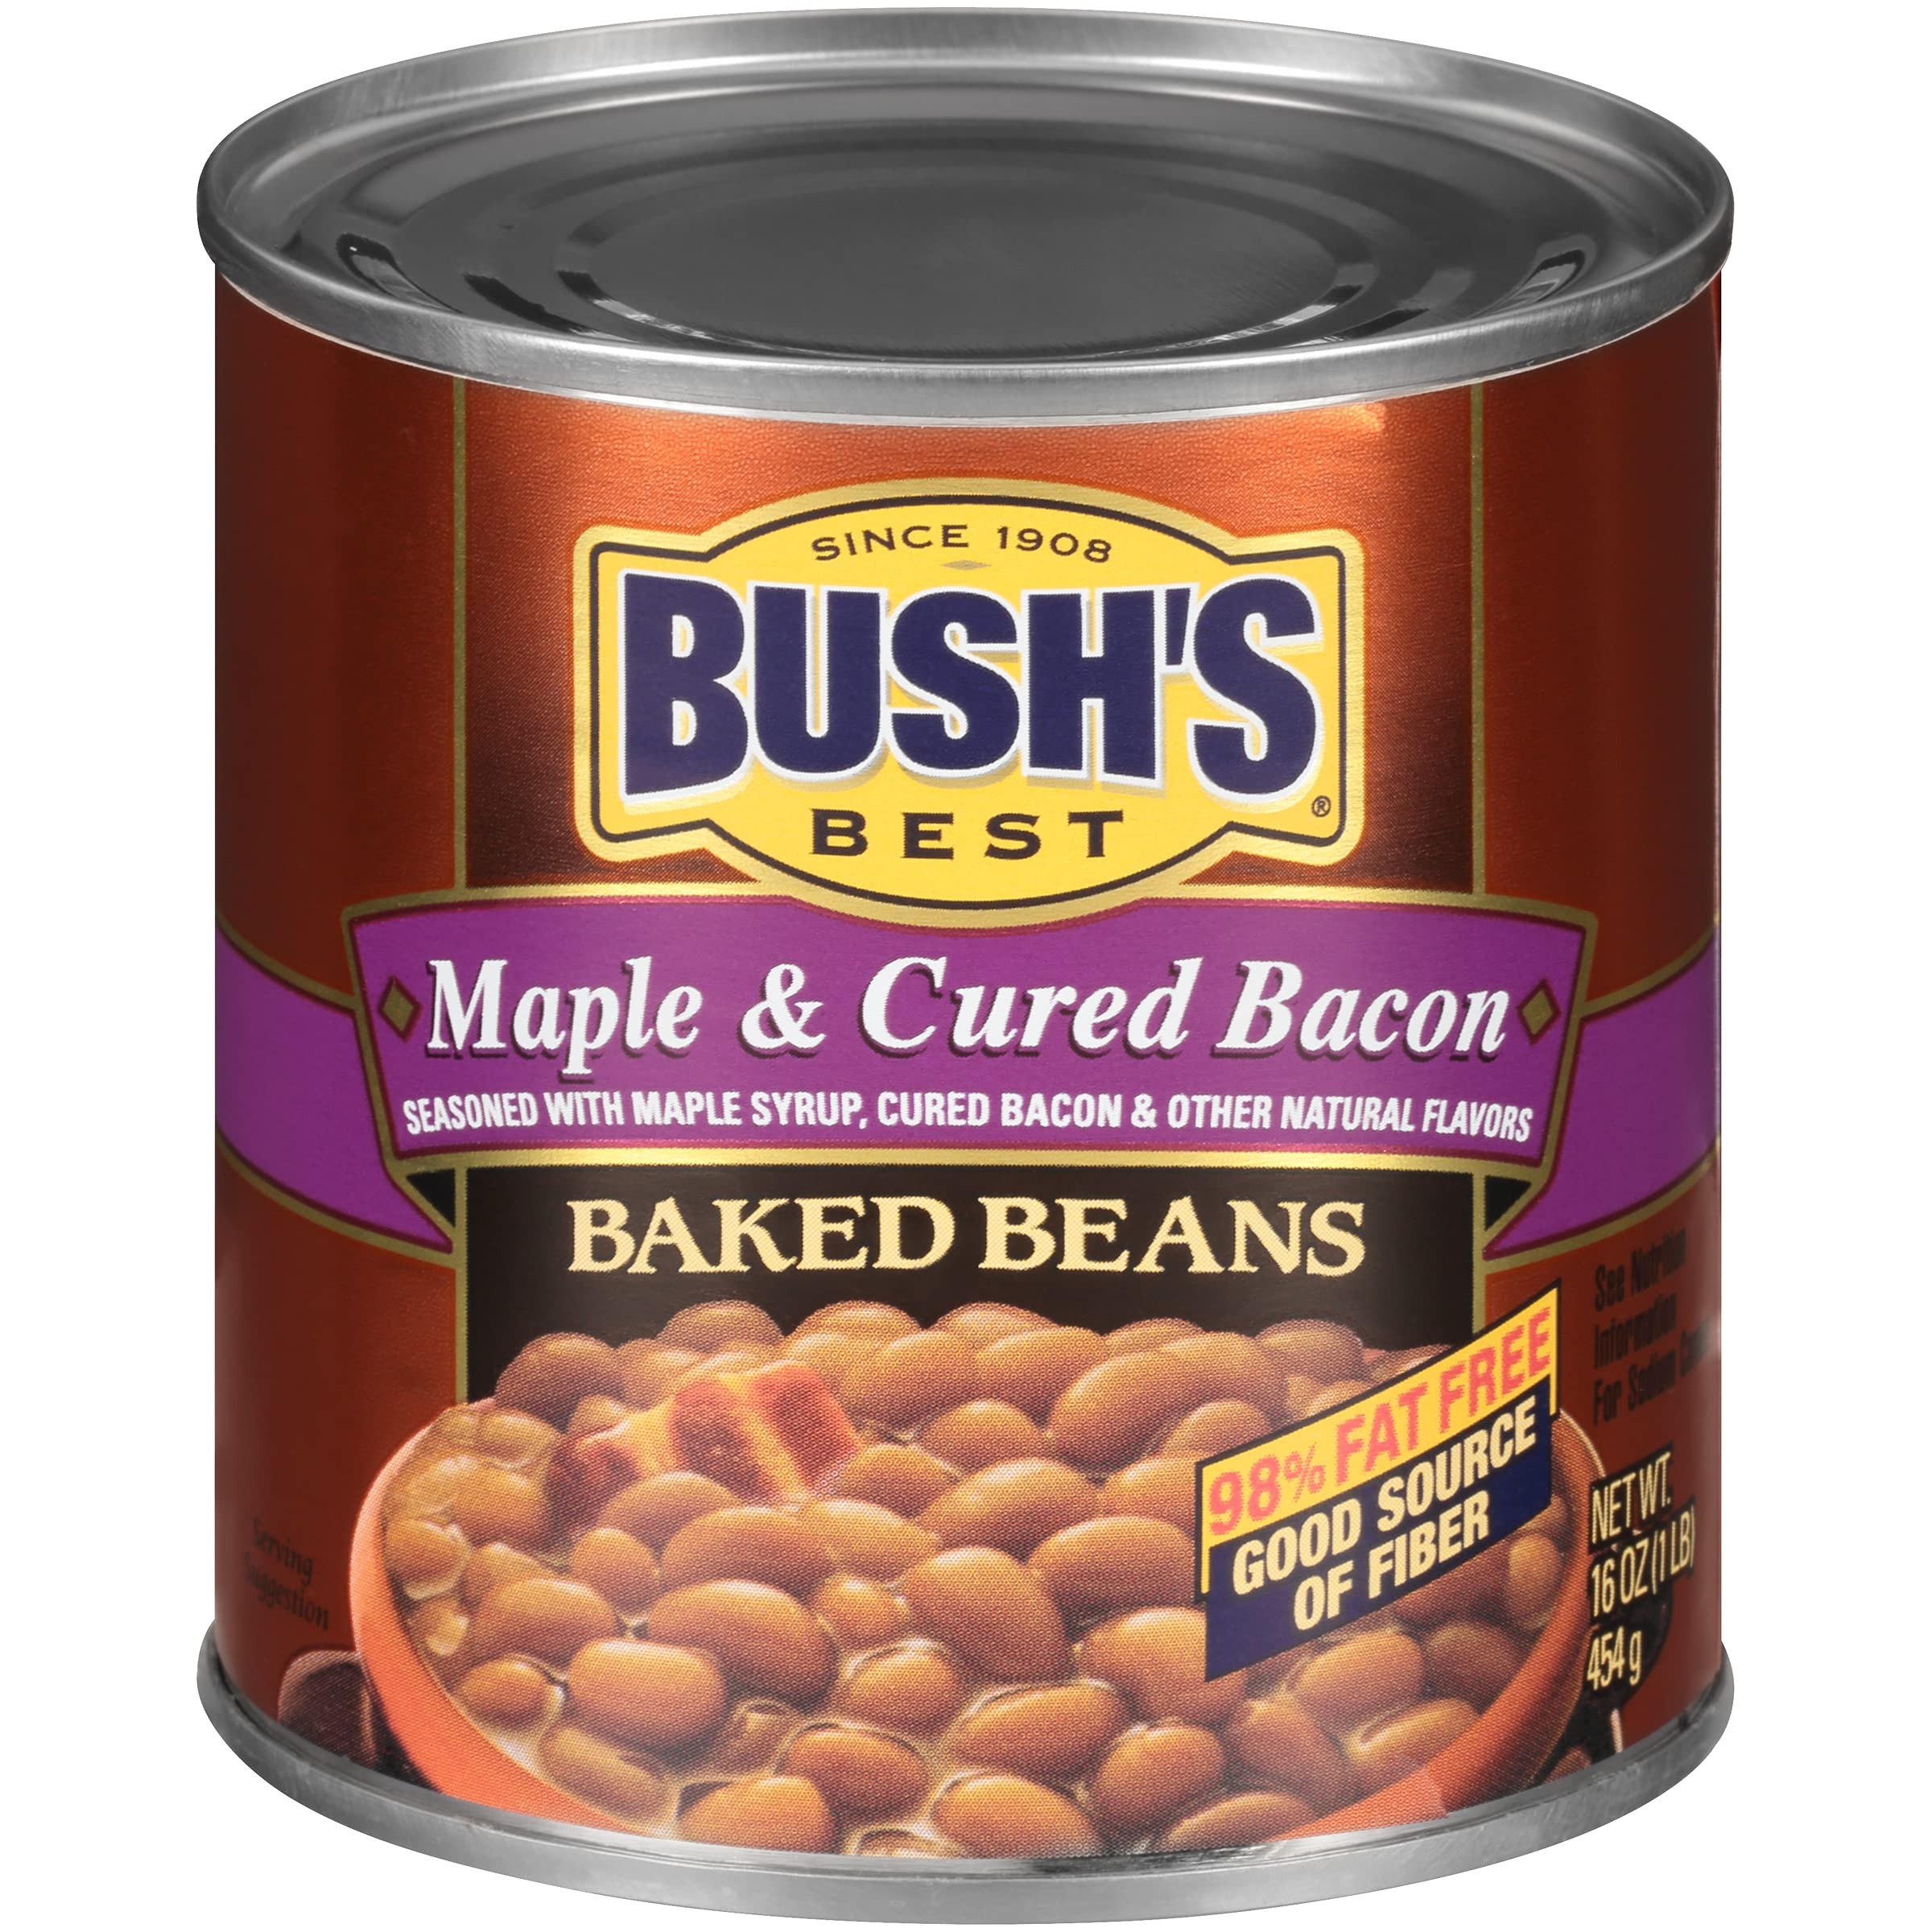
Item Name: Bush's Best Onion Baked Beans, Gluten and Cholesterol Free, Good Source of Fiber, Low Fat, 7g of Protein and 5g of Fiber per Serving, 28 Ounce
Bullet Point 1: Stock your pantry with 28 oz recyclable cans of Bush’s Onion Baked Beans
Bullet Point 2: Bush’s Onion Baked Beans are tender navy beans and chopped onions slow-simmered with specially cured bacon, brown sugar and a signature blend of spices
Bullet Point 3: Bush’s Baked Beans offer a perfectly sweet side to make your savory hot dogs and hamburgers even tastier
Bullet Point 4: Gluten and cholesterol free and low fat
Bullet Point 5: A pantry staple with 7g of protein (8% DV) and 5g of fiber (17% DV) per serving (See nutrition information for sodium content)
Product Description: It's the bean that started it all! Back in 1969, Condon Bush decided to share his mother's secret recipe for baked beans with all of America. When hamburgers and hot dogs are on your table, it only makes sense that Bush’s Baked Beans go on the side. Our Onion Baked Beans recipe uses tender navy beans, slow-simmered with real bacon, fine brown sugar, a signature blend of spices and, of course, chopped onion for some flavorful flair. So whether you’re fixing up a summer cookout, a weeknight meal or anything in between, you can be sure you’ve got perfectly sweet beans to go along with every savory bite. Since we got our start over 100 years ago in Chestnut Hill, Tennessee, BUSH’S has always maintained that quality is the best policy. We pursue excellence and exceptional taste in our beans, sauces and everything we do. That's why you’re cooking up the best with BUSH’S BEST.
Value: 28.0
Unit: Ounce

Price: 2.62